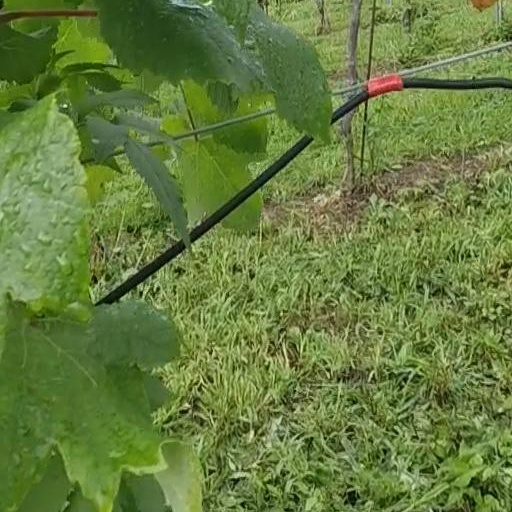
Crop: grape